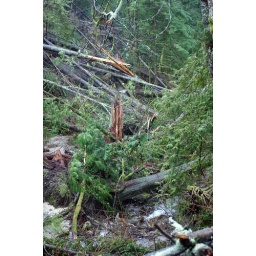
Wind and soil slippage felled the remaining standing trees in some areas.